The Enchantments

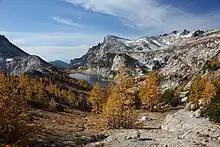
Enchantment Basin from Prusik Pass

Native American tribes, Yakima, Chinook and Wenatchi, traveled and thrived in and around The Enchantments region before it was ever discovered by western civilization. In the early 1900s, logging and mining had consumed much of the region. It was during this time that The Enchantments was named by European American, A.H. Sylvester, a topographer for the US Geological Survey in the Snoqualmie Ranger District from 1897 to 1907. During his time as Wenatchee Forest district supervisor from 1908 to 1931, Sylvester had come across the unmapped alpine lakes. While exploring much of the middle basin, the upper basin was likely covered thoroughly with snow from the Snow Creek Glacier. In a letter, he had described the area writing, "It was an enchanting scene. I named the group Enchantment Lakes."